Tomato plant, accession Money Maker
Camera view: tilt-top (135 deg); turntable rotation: 30 degrees
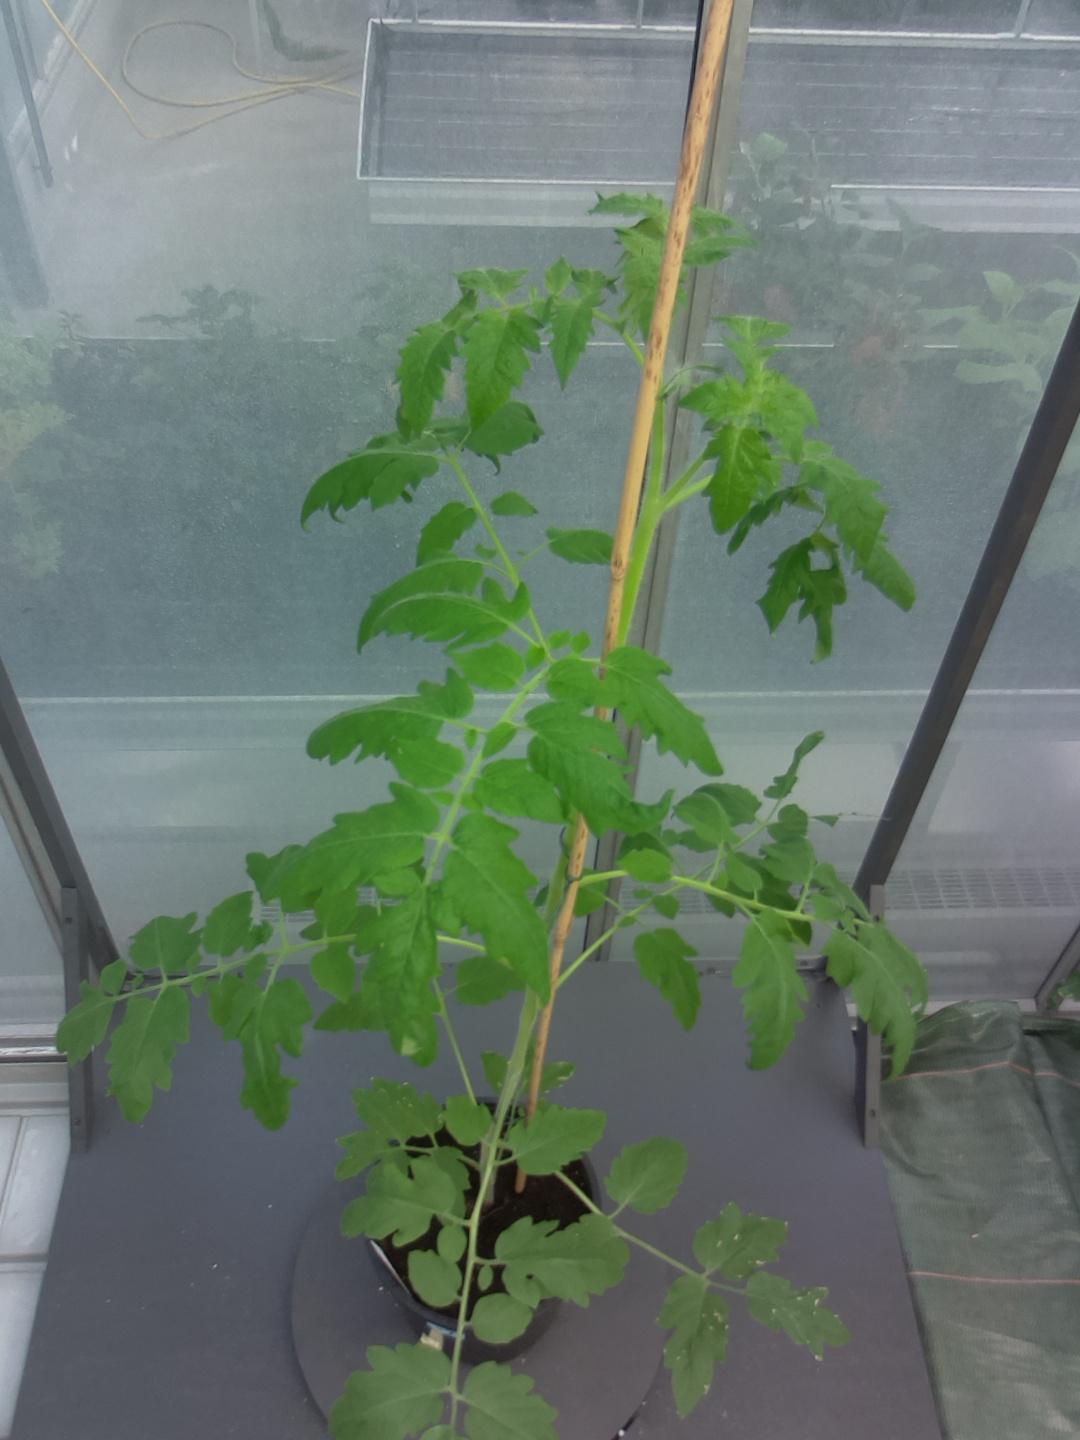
BBCH growth stage 54: 4 inflorescences visible